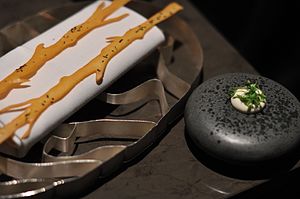
Vesterhavsost
Anretning af vesterhavsost skåret som grene på Restaurant Geranium
Vesterhavsost er en dansk ost, der fremstilles af det danske mejeri Thise. Det er en fast ost inspireret af den hollandske ost gouda, og er fremstillet af komælk, der lagres mindst 26 uger. Osten lagres i Bovbjerg ved Lemvig ved Vesterhavet. Osten har en tør, kraftig smag med saltnister. Vesterhavsost er vokset på ydersiden.